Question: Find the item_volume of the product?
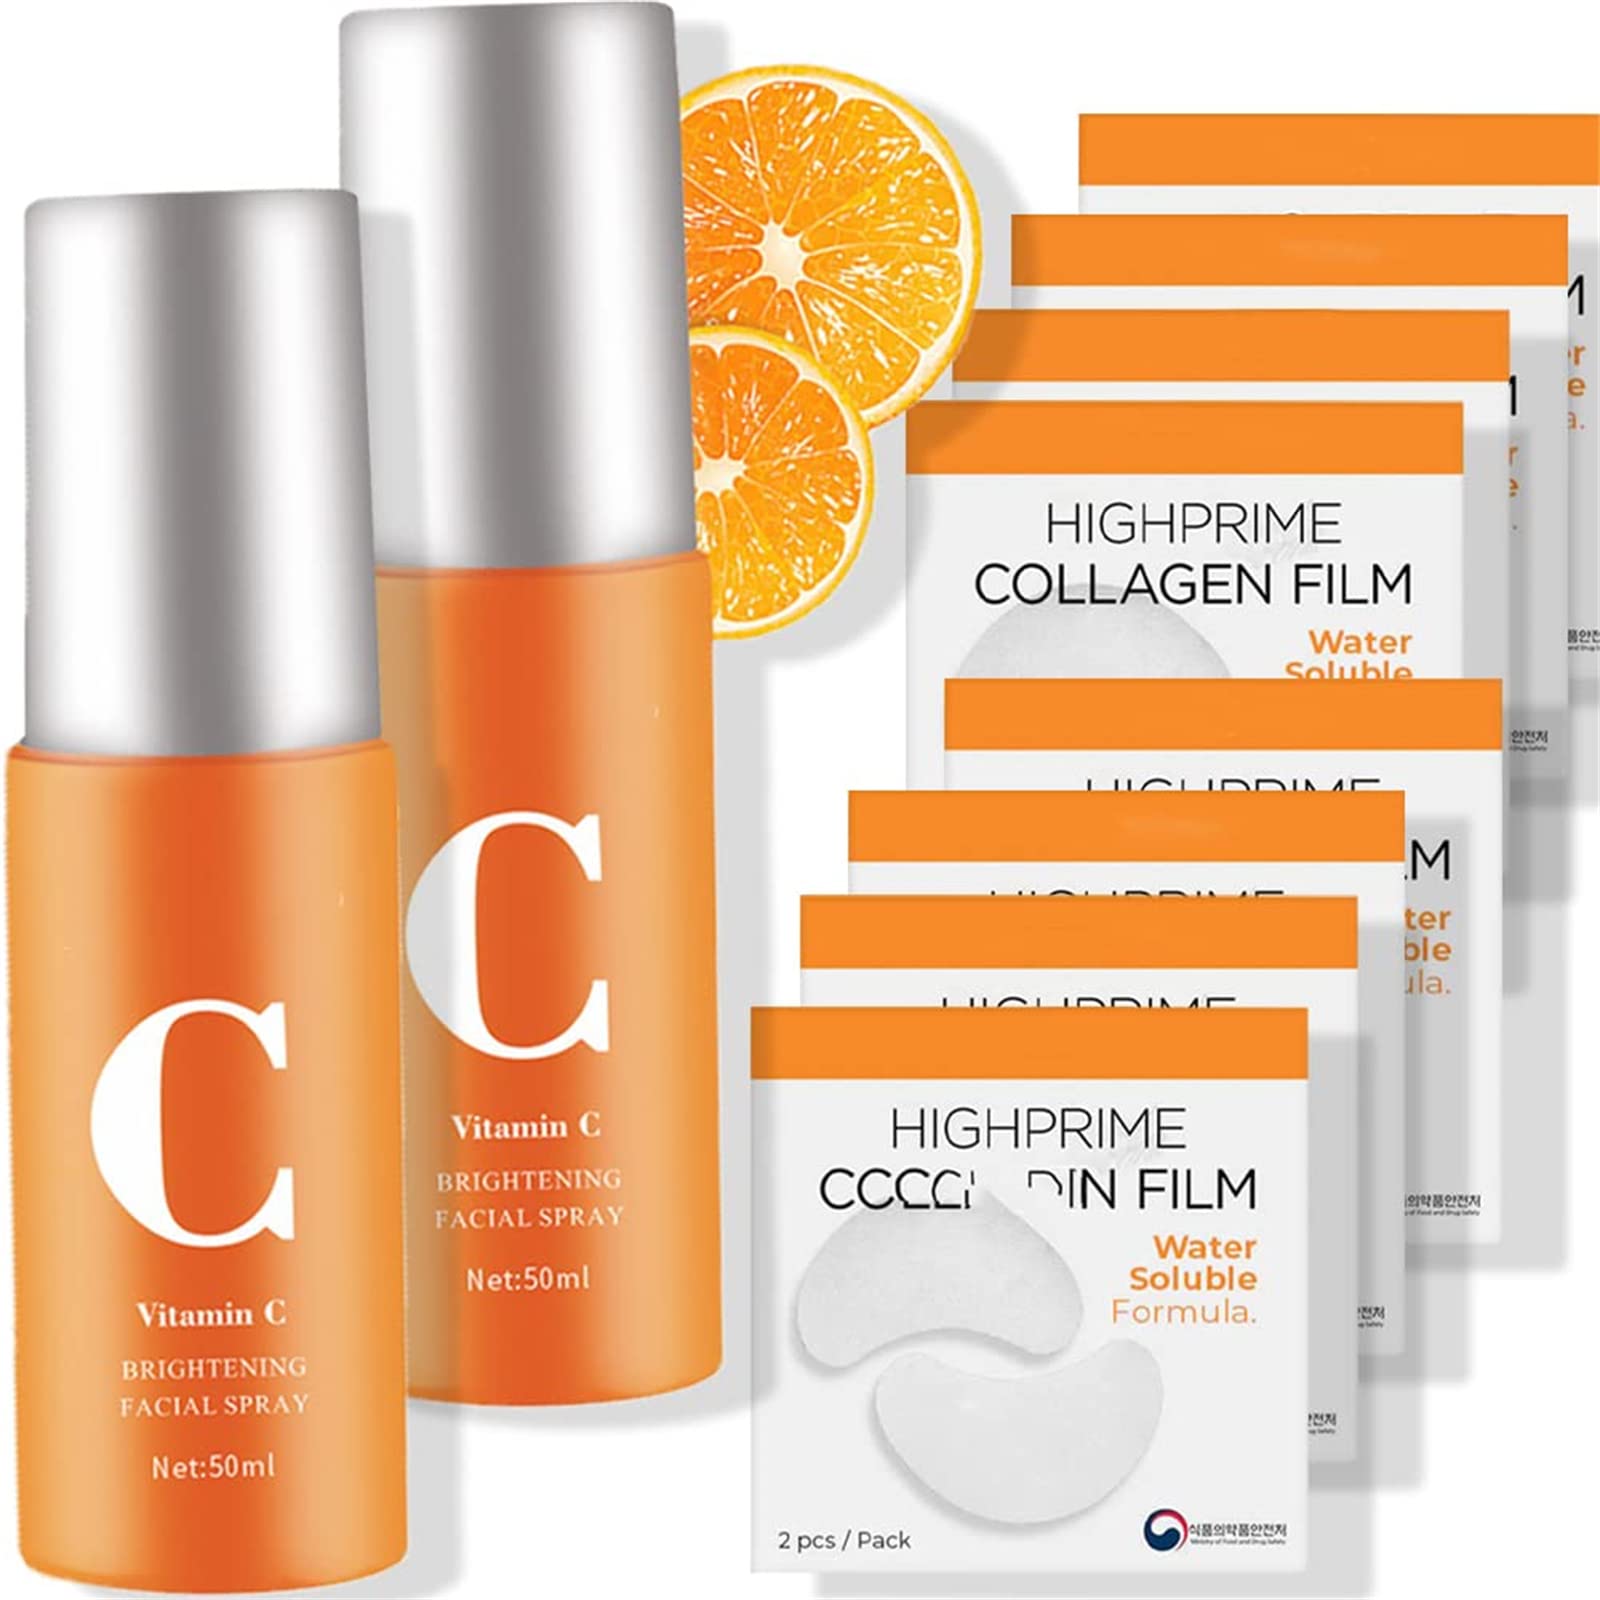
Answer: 50.0 millilitre